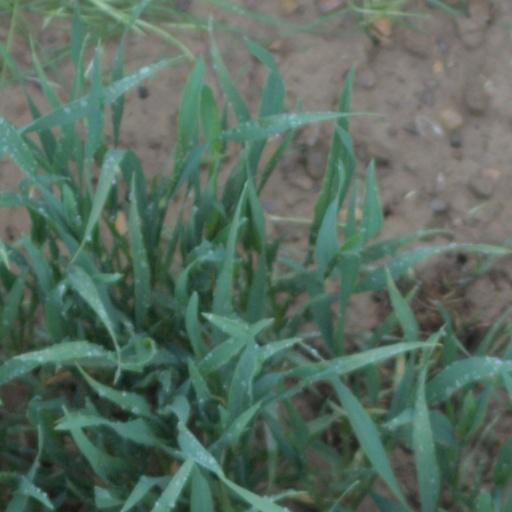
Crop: wheat